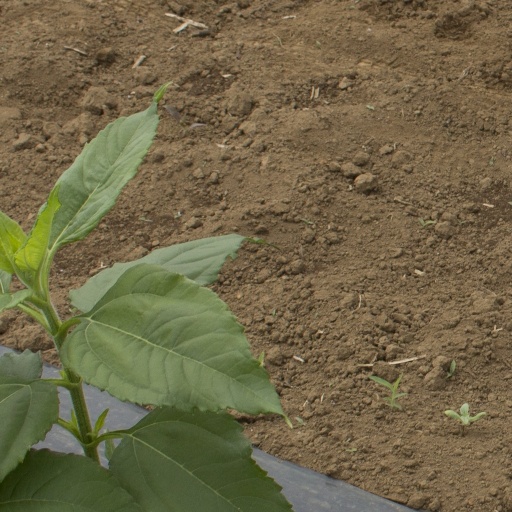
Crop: Jerusalem artichoke